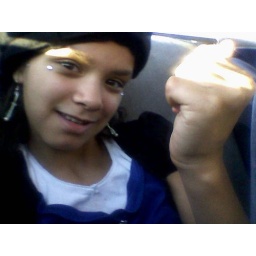
I was in Italy and Some cute guy was by the car so i took the picture pointing to him